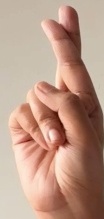
ASL sign: R